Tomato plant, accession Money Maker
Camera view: horizontal (90 deg, fisheye); turntable rotation: 60 degrees
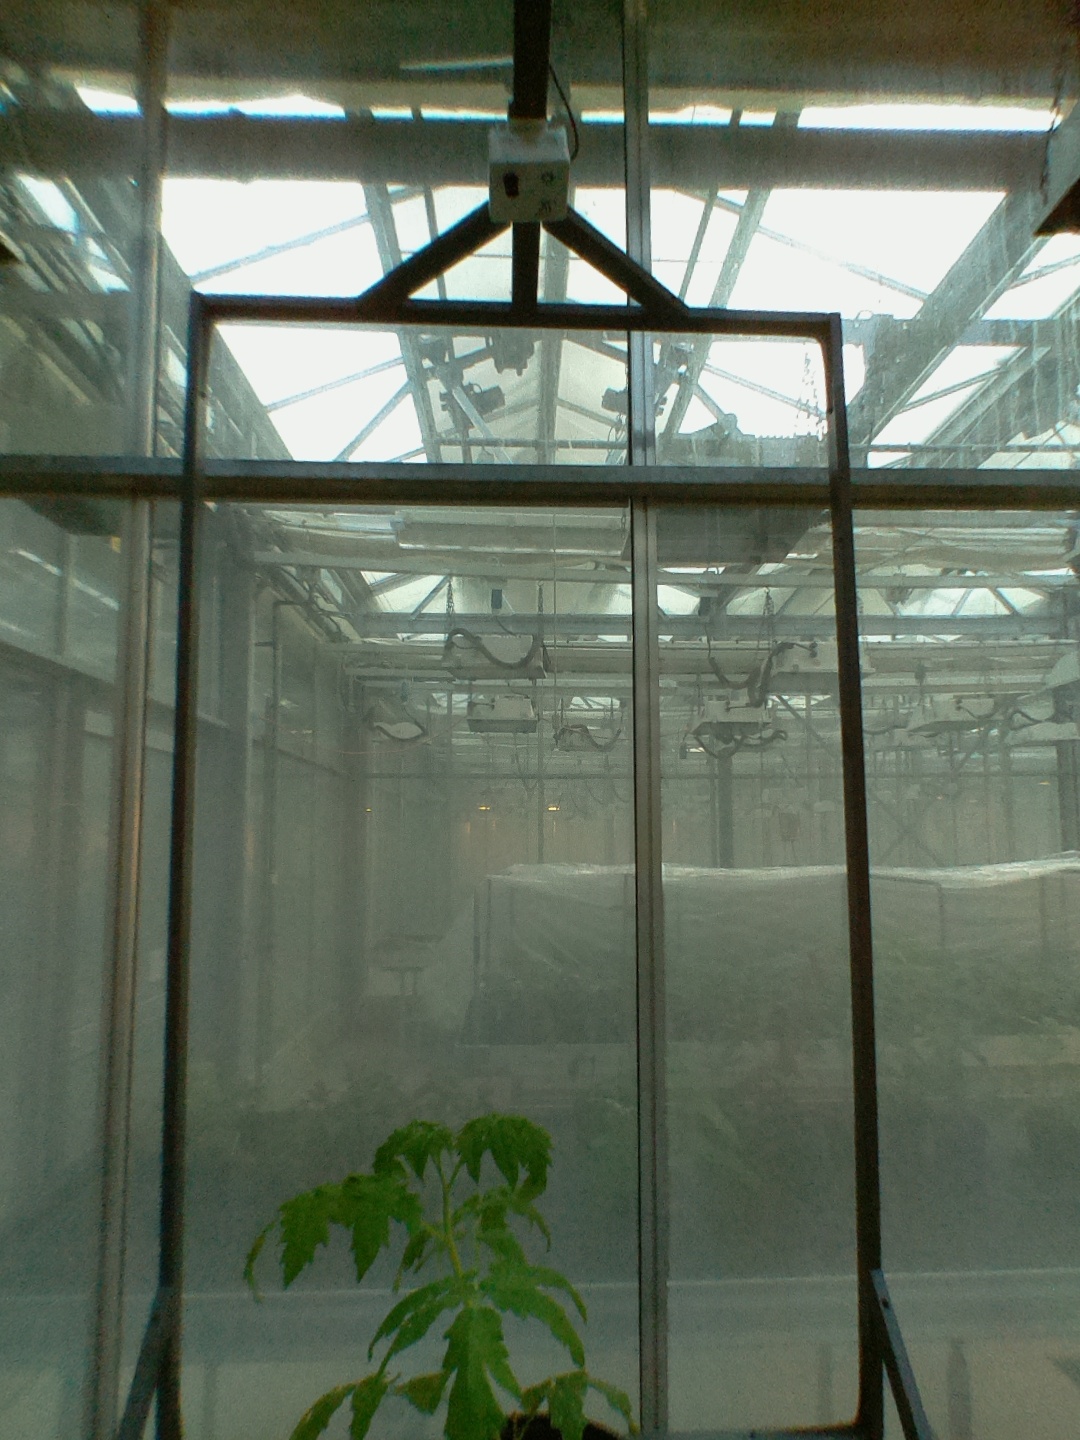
BBCH growth stage 13: 6 of true leaves visible